Austrian Mint

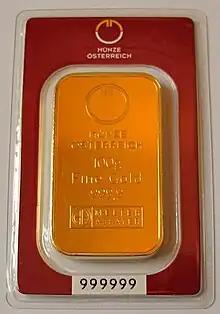
Gold Ingot from Münze Österreich

In 1194, Duke Leopold V of Austria was paid 15 tonnes of silver by Richard the Lionheart. On his way back from the crusades Richard had been captured and imprisoned by the Duke in retaliation for a previous insult; he paid the bounty to secure his release from prison. Leopold decided to strike coins from the silver, marking the beginning of the history of minting in Vienna (though the Vienna Mint was not actually mentioned in historical documents for another 200 years).